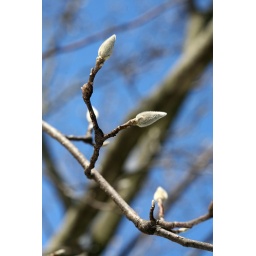
tree outside the house in the yard.